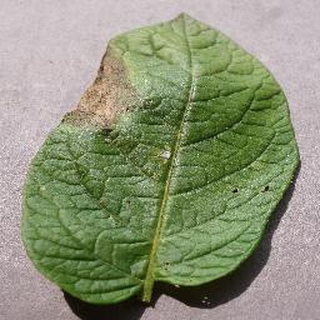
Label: potato_late_blight